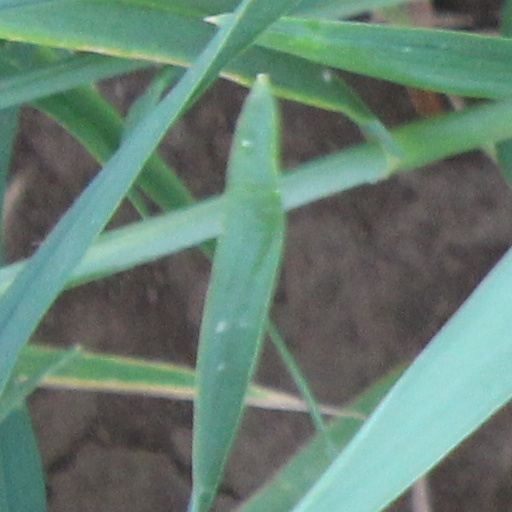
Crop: wheat